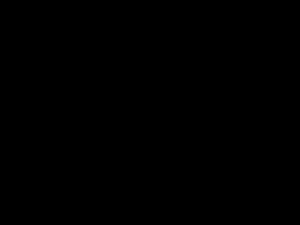
Euklids Elementer / Parallelle linjer
Euklids femte aksiom siger, at de to linjer h og k vil skære hinanden i et punkt S, hvis summen af vinklerne α og β er mindre end to rette vinkler.
Euklids Elementer er en 13 binds lærebog i matematik og geometri skrevet af den græske matematiker Euklid i Egypten i begyndelsen af 3. århundrede f.Kr..